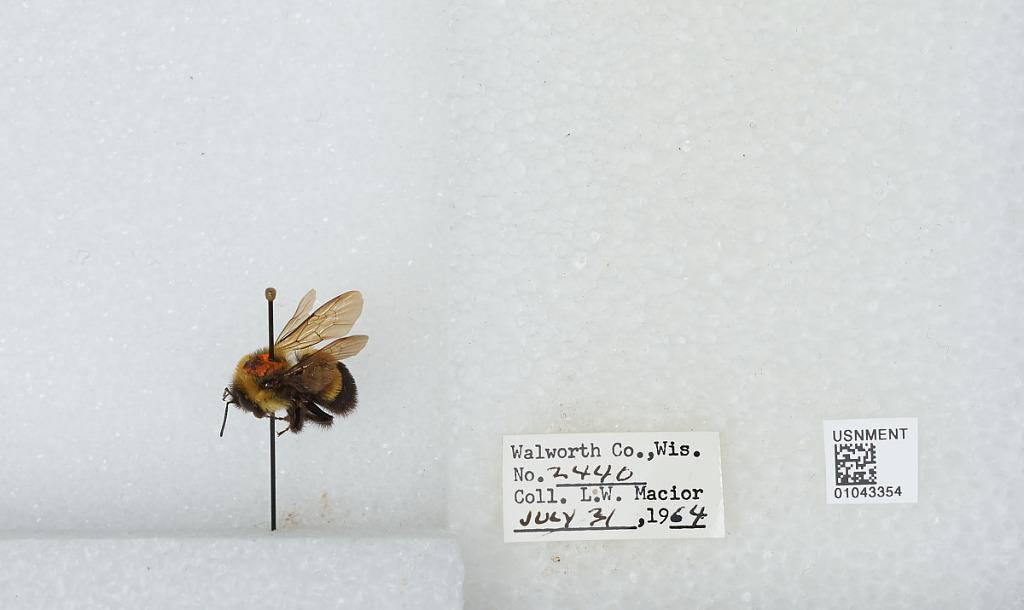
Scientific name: Bombus (Bombus) affinis Cresson
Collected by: L. Macior
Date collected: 1964-7-31
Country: United States
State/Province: Wisconsin
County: Walworth
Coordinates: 42.67, -88.54